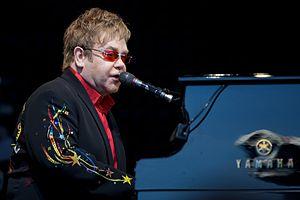
Catherine Bush CBE, dite Kate Bush, est une auteure-compositrice-interprète, pianiste, claviériste, danseuse et productrice de disques britannique, née le 30 juillet 1958 à Bexleyheath au Royaume-Uni.